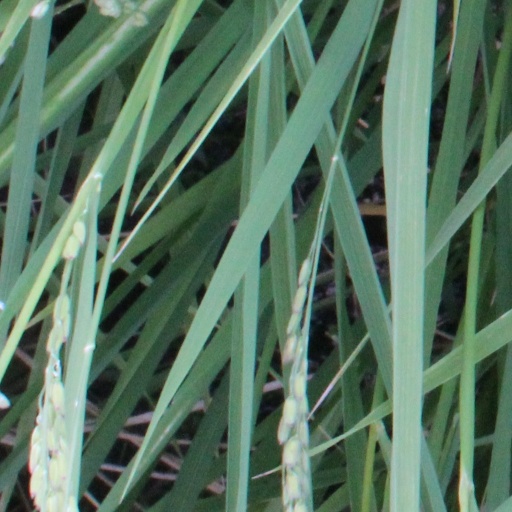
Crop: rice